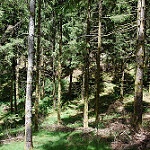
Label: forest